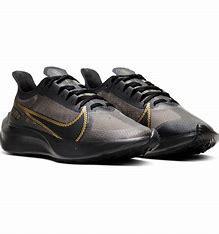
Brand: Nike
Model: Zoom Gravity